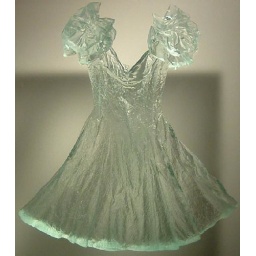
A dress made of glass on display at Wheaton Village in Millville, New Jersey